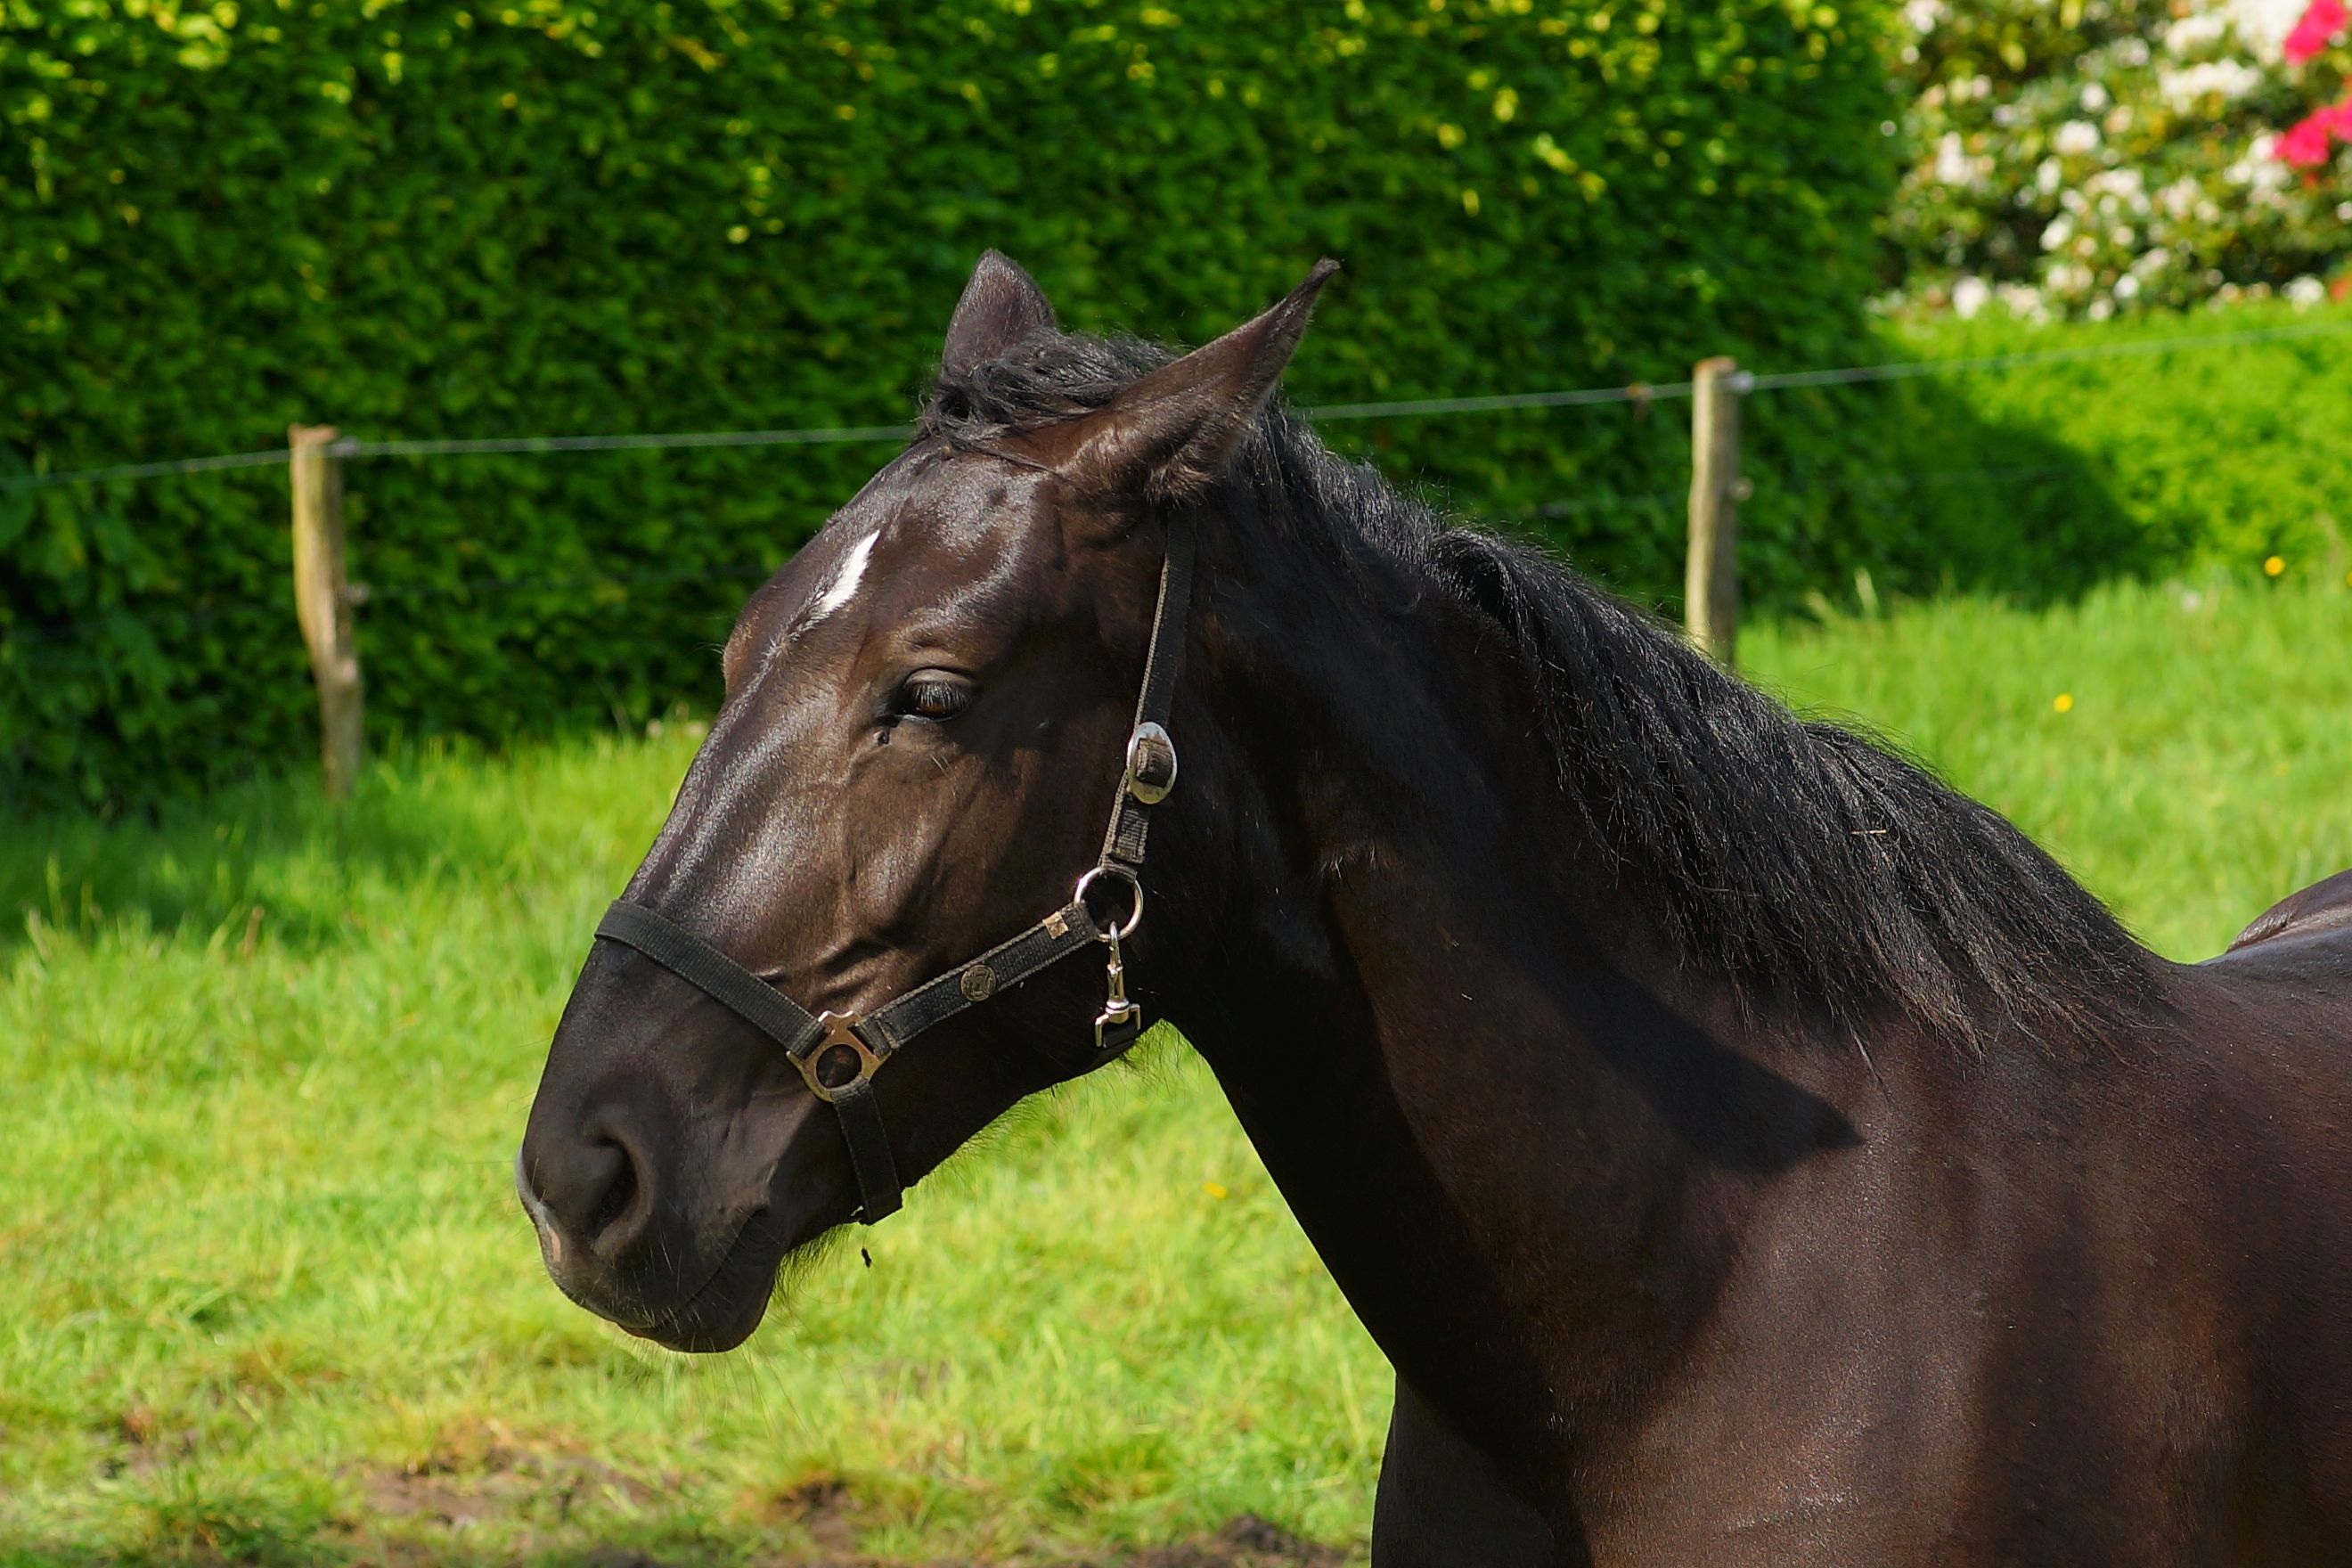
nature, grass, view, animal, fur, portrait, pasture, horse, mammal, stallion, mane, close, fauna, bridle, figure, head, vertebrate, creature, mare, beauty, foal, animal world, horse head, noble, nostrils, animal portrait, halter, graceful, equestrianism, pack animal, eventing, dark brown, horse like mammal, mustang horse